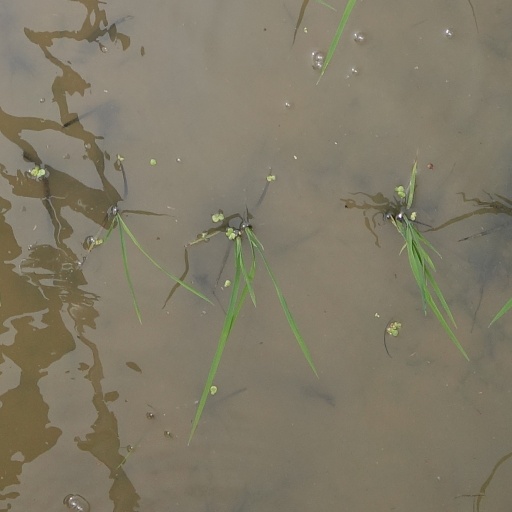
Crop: rice